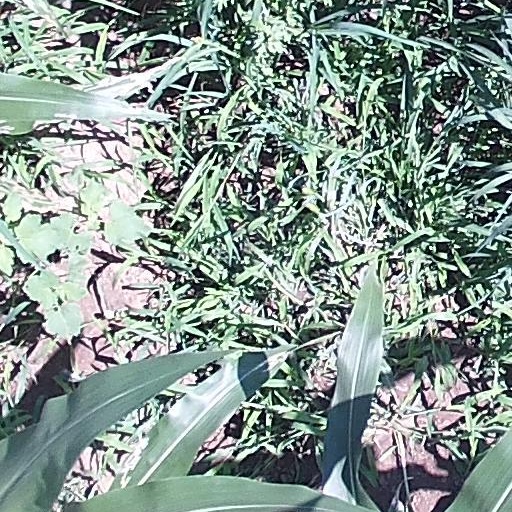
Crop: maize; corn